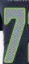
Number: 7